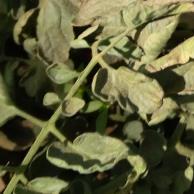
Crop: Tomato
Condition: virosis-d